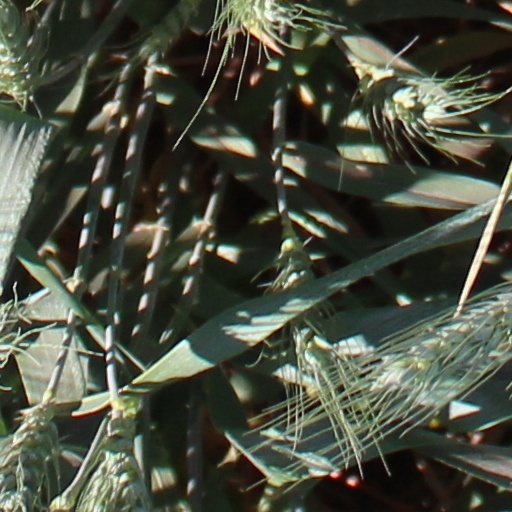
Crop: wheat